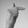
ASL letter: T